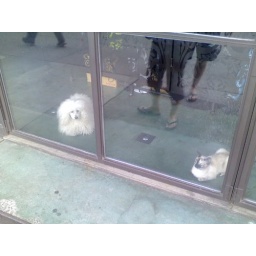
they were just sitting in the window like this. so cute. both excellent specimens.